Freddie Francis

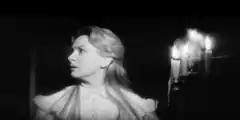
Cinematographer Freddie Francis painted the edges of the lenses for interior night scenes to allow for a more closed-in, claustrophobic view

For his work on Jack Cardiff's "Sons and Lovers" he received his first Academy Award for Best Cinematography. The film depicts societal repression in a small coal-mining town during the early 1900s. In the 1961 article of "American Cinematographer", the magazine praised his work by stating that the film has "unusual visual beauty and is marked by photographic ingenuity throughout that easily makes it one of the finest monochrome photographic achievements to come along in some time." Cinematographer John Bailey also praised his work saying, "Then I saw "Sons and Lovers", and I was knocked out by the poetry and visual beauty of the film. The camerawork was unlike anything I had seen before in an English-language movie."